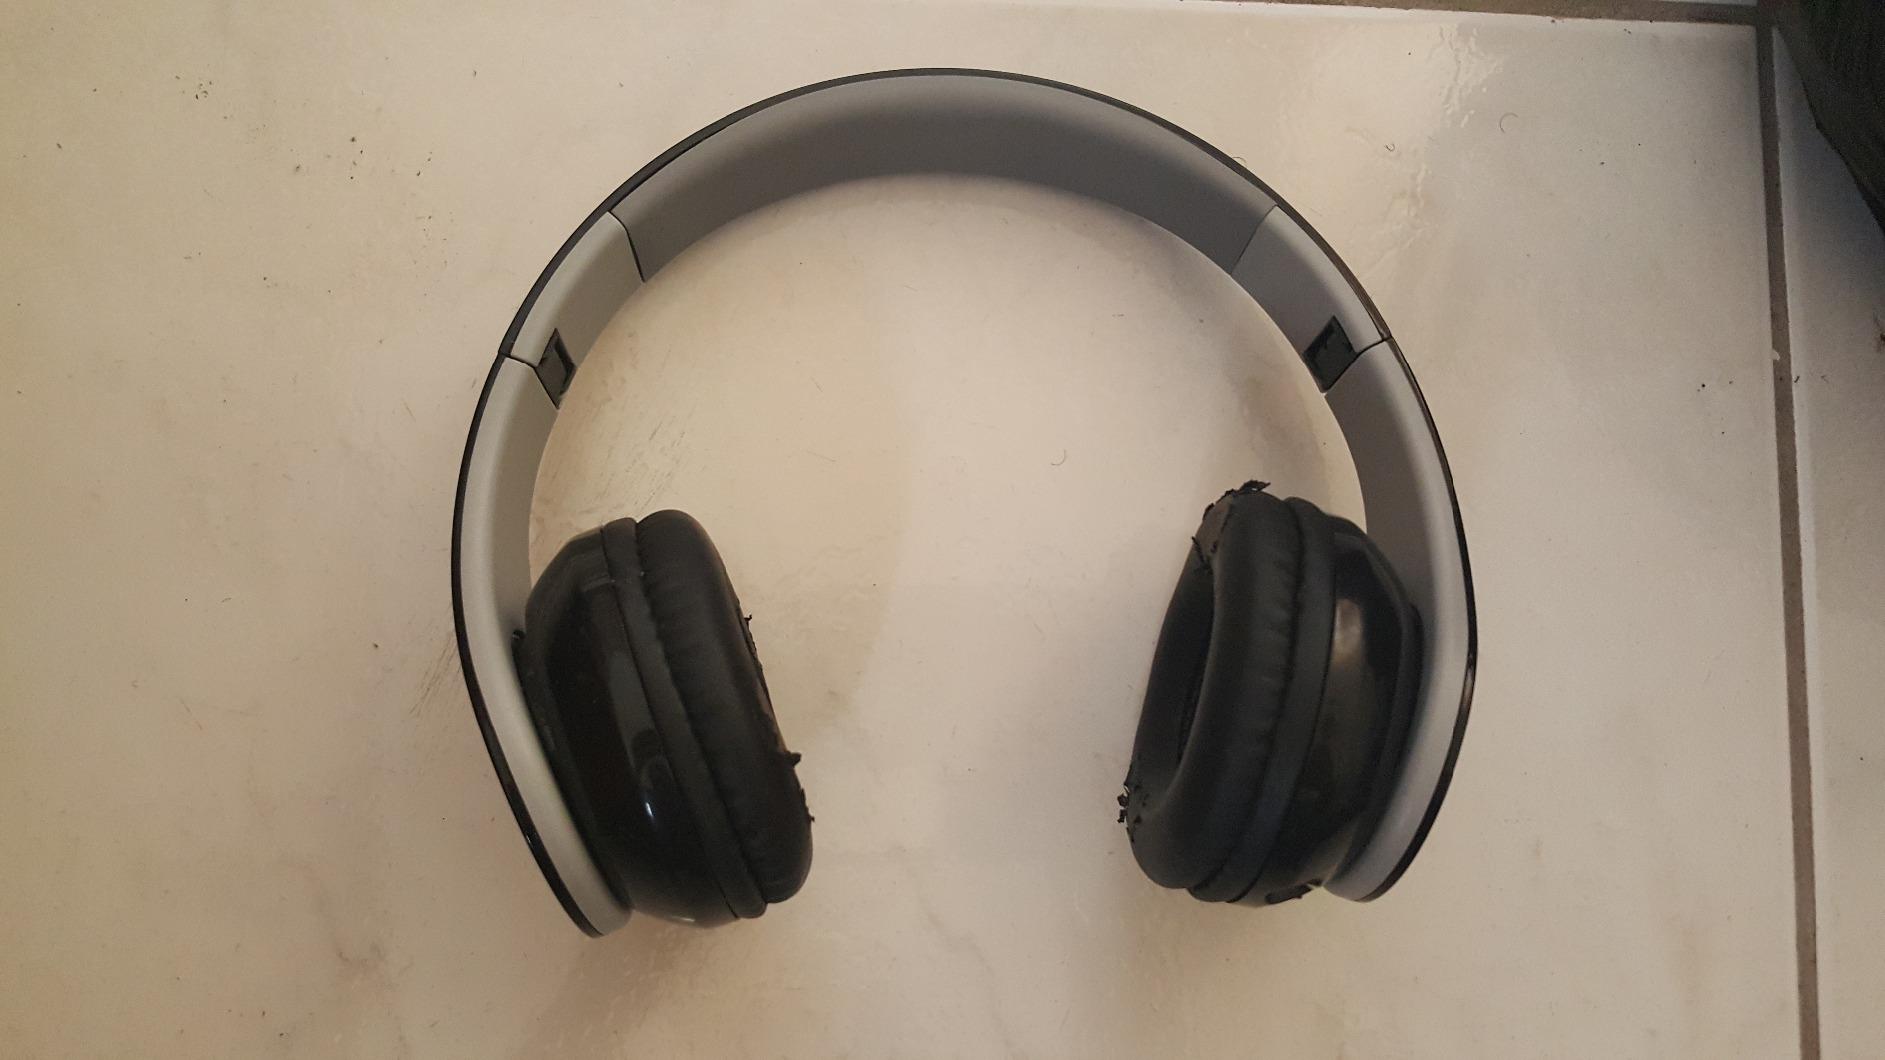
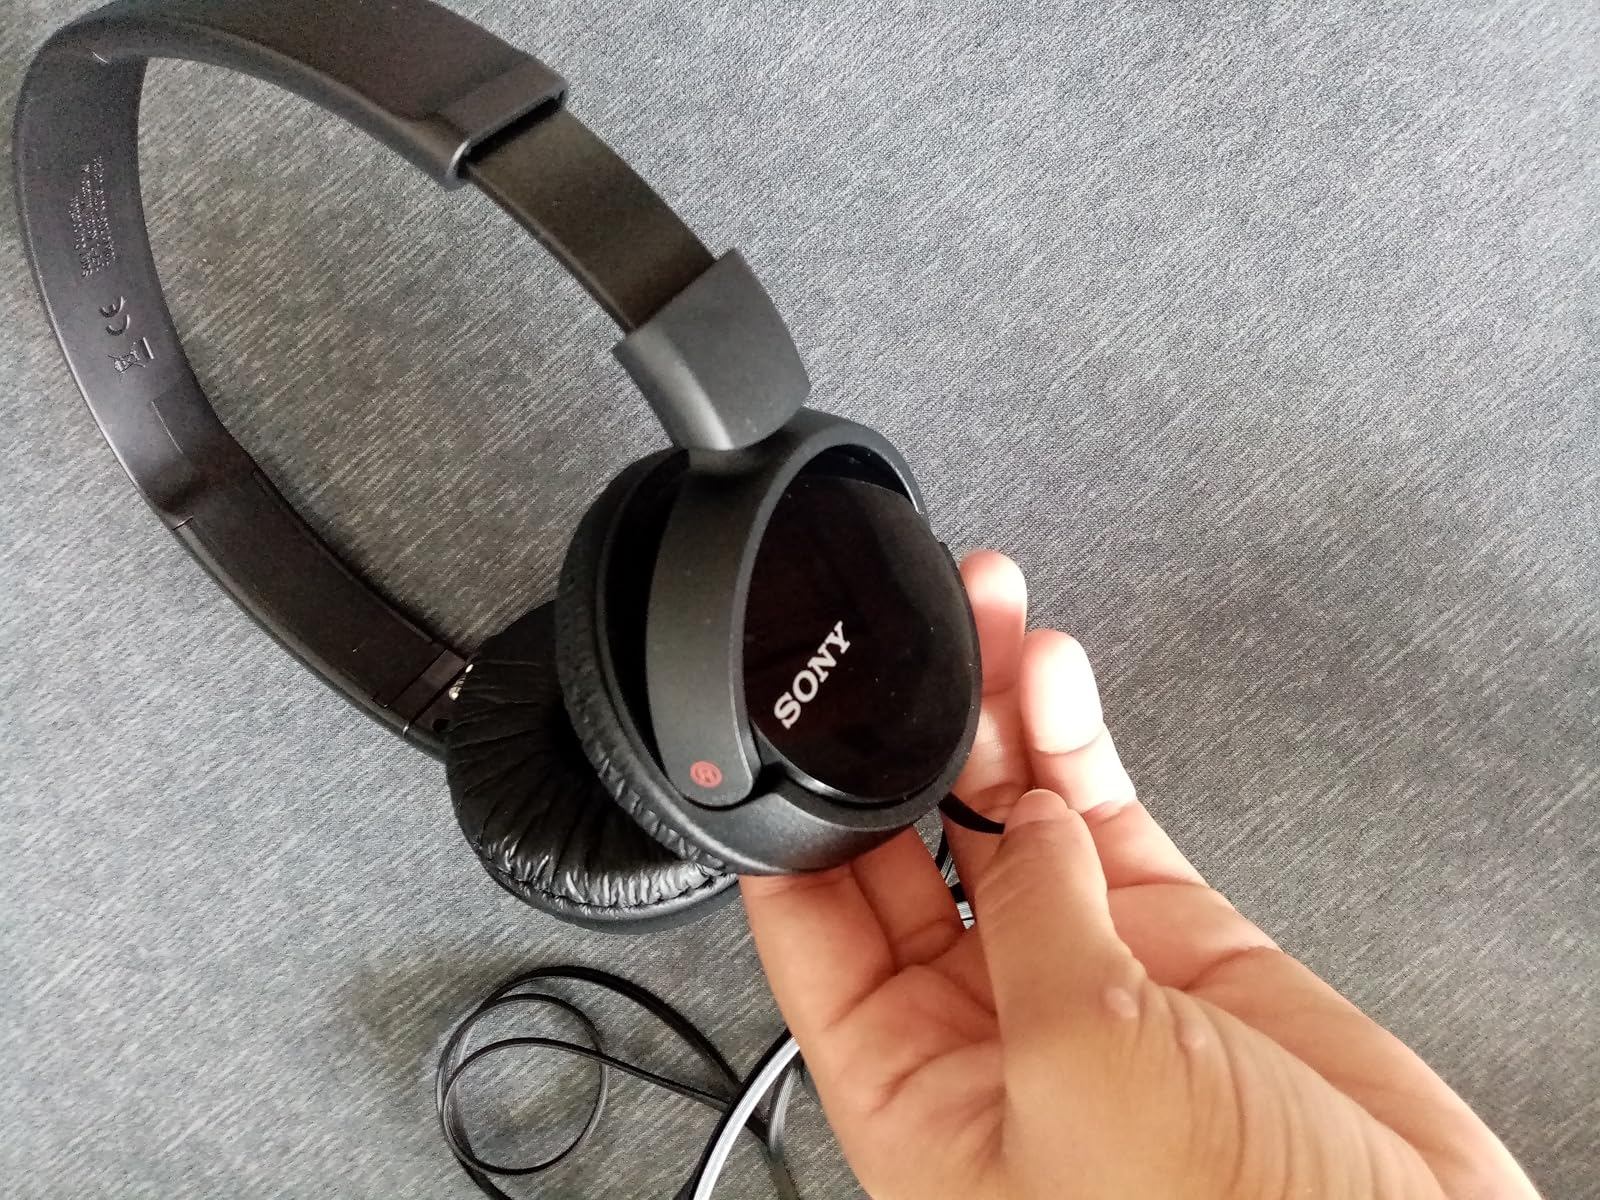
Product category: headphones
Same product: no